Question: Please indicate a possible affordance area of the jump_skateboard that can be used for standing
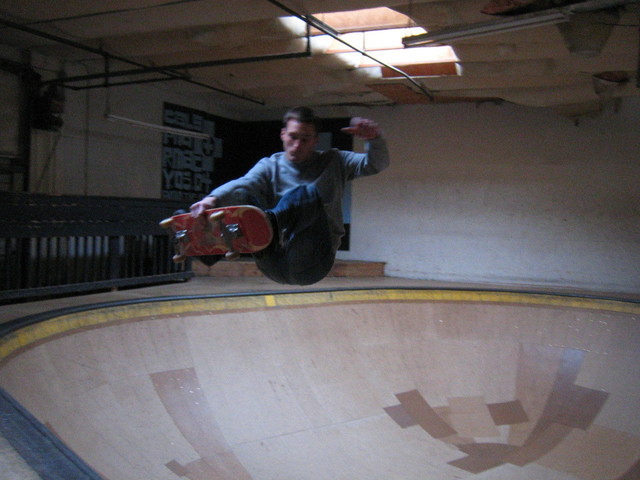
Answer: [144, 200, 280, 271]